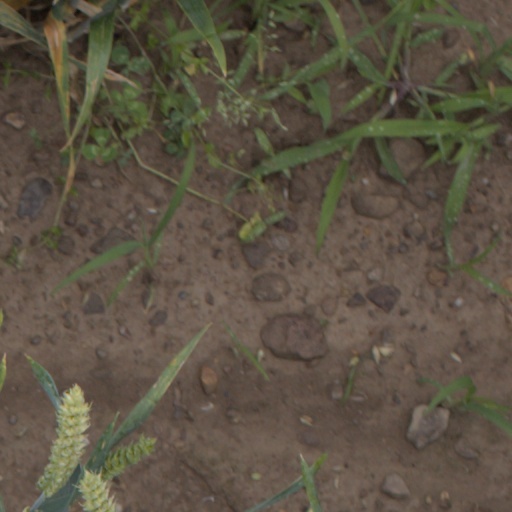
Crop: wheat